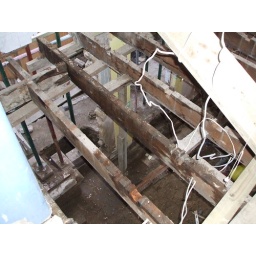
no floor in the study and bathroom and some of the kitchen wall removed as well